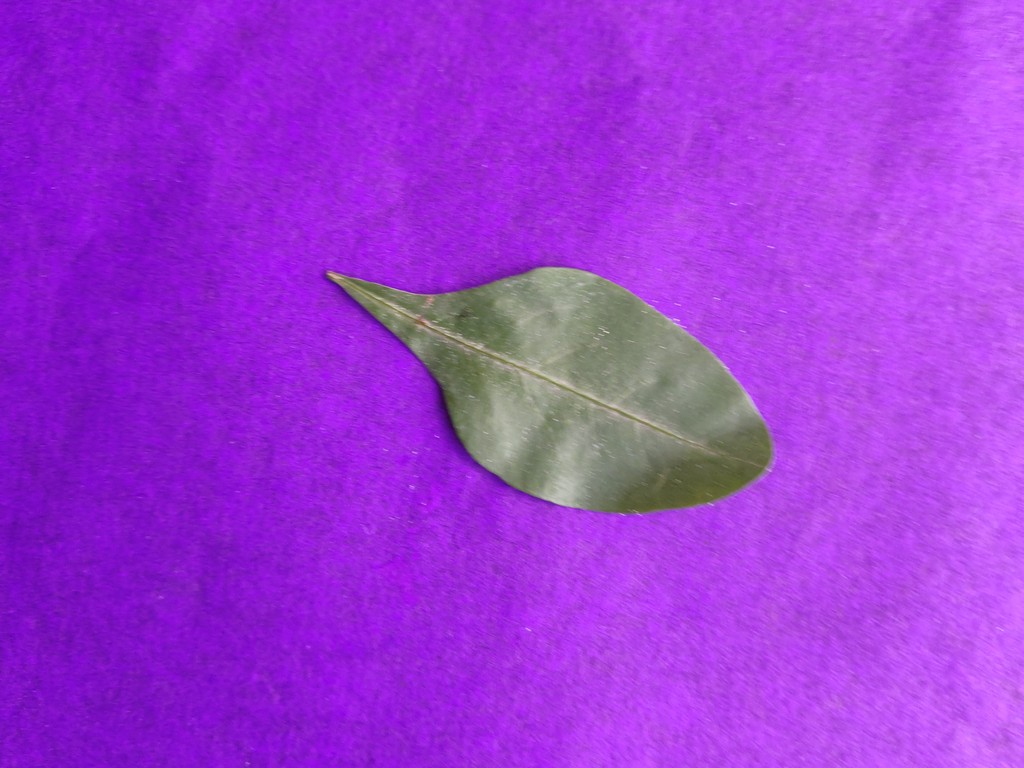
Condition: Healthy
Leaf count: single
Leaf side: front